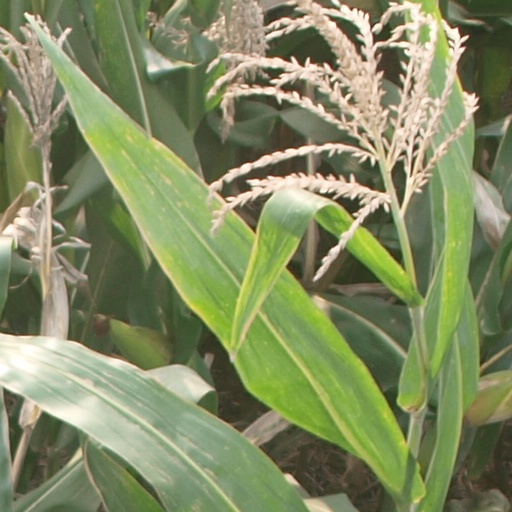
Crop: maize; corn